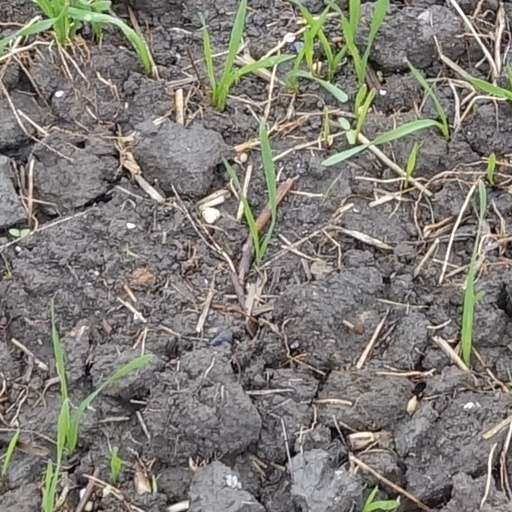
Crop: wheat